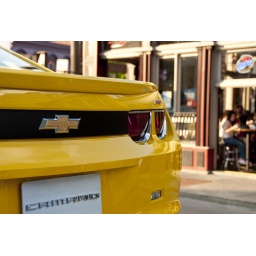
Cool car by the bar